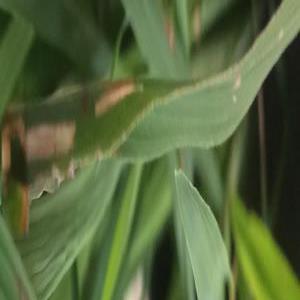
Disease: Blast